Francesco Caccianiga

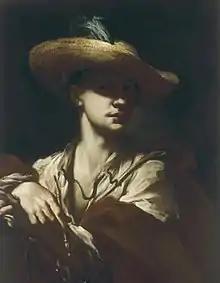
Francesco Caccianiga (1700 – 1781) Self-portrait

He was born in Milan. In Bologna, he became a pupil of Marcantonio Franceschini. He afterwards visited Rome, where he established himself under the patronage of Marcantonio Borghese, 5th Prince of Sulmona, for whom he executed some considerable works in the Palazzo and the Villa Borghese. His principal works are at Ancona, where he painted several altar-pieces, among them, "Marriage of the Virgin" and "Last Supper". A few engravings by him are known, one being "The Death of Lucretia". He died in Rome.